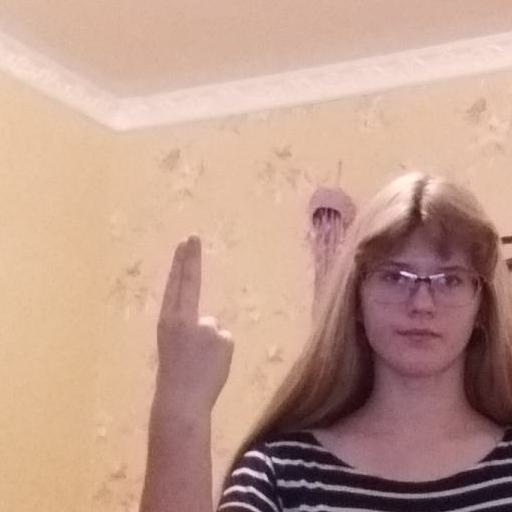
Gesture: two_up_inverted